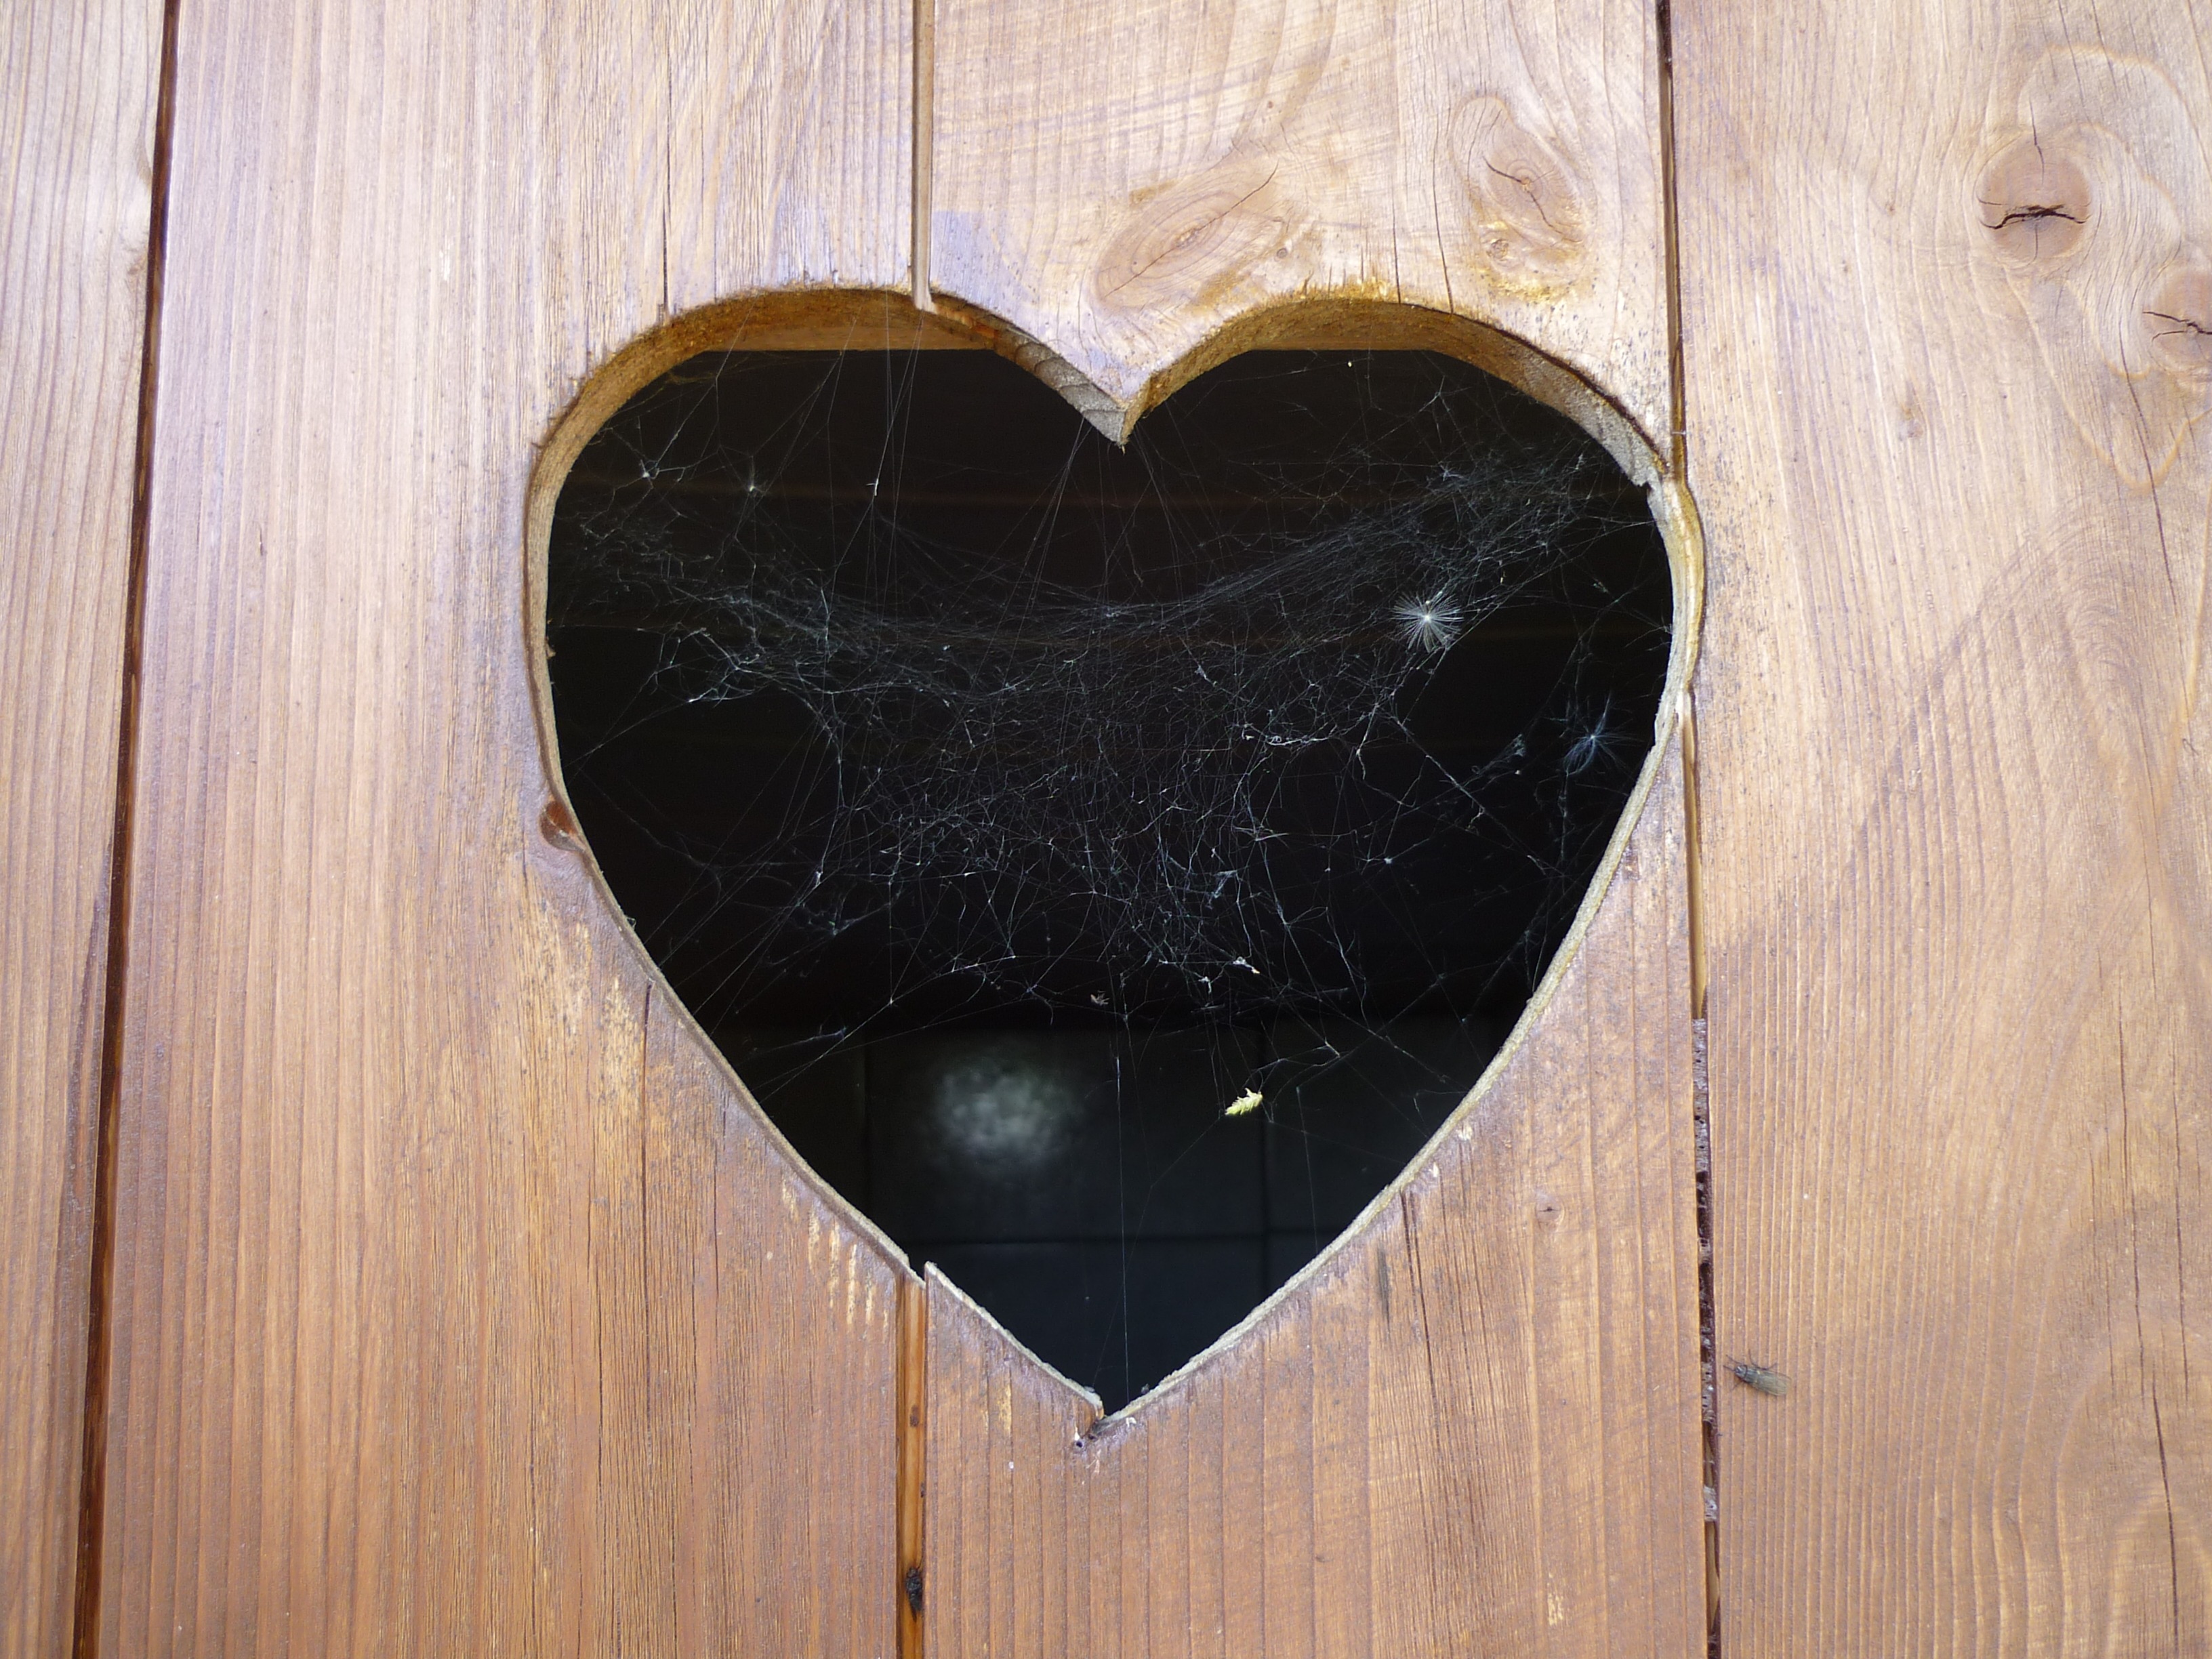
wing, wood, number, love, heart, romance, door, cobweb, human body, spider, art, organ, shape, klo cottage, toilet door, toilettenhaus